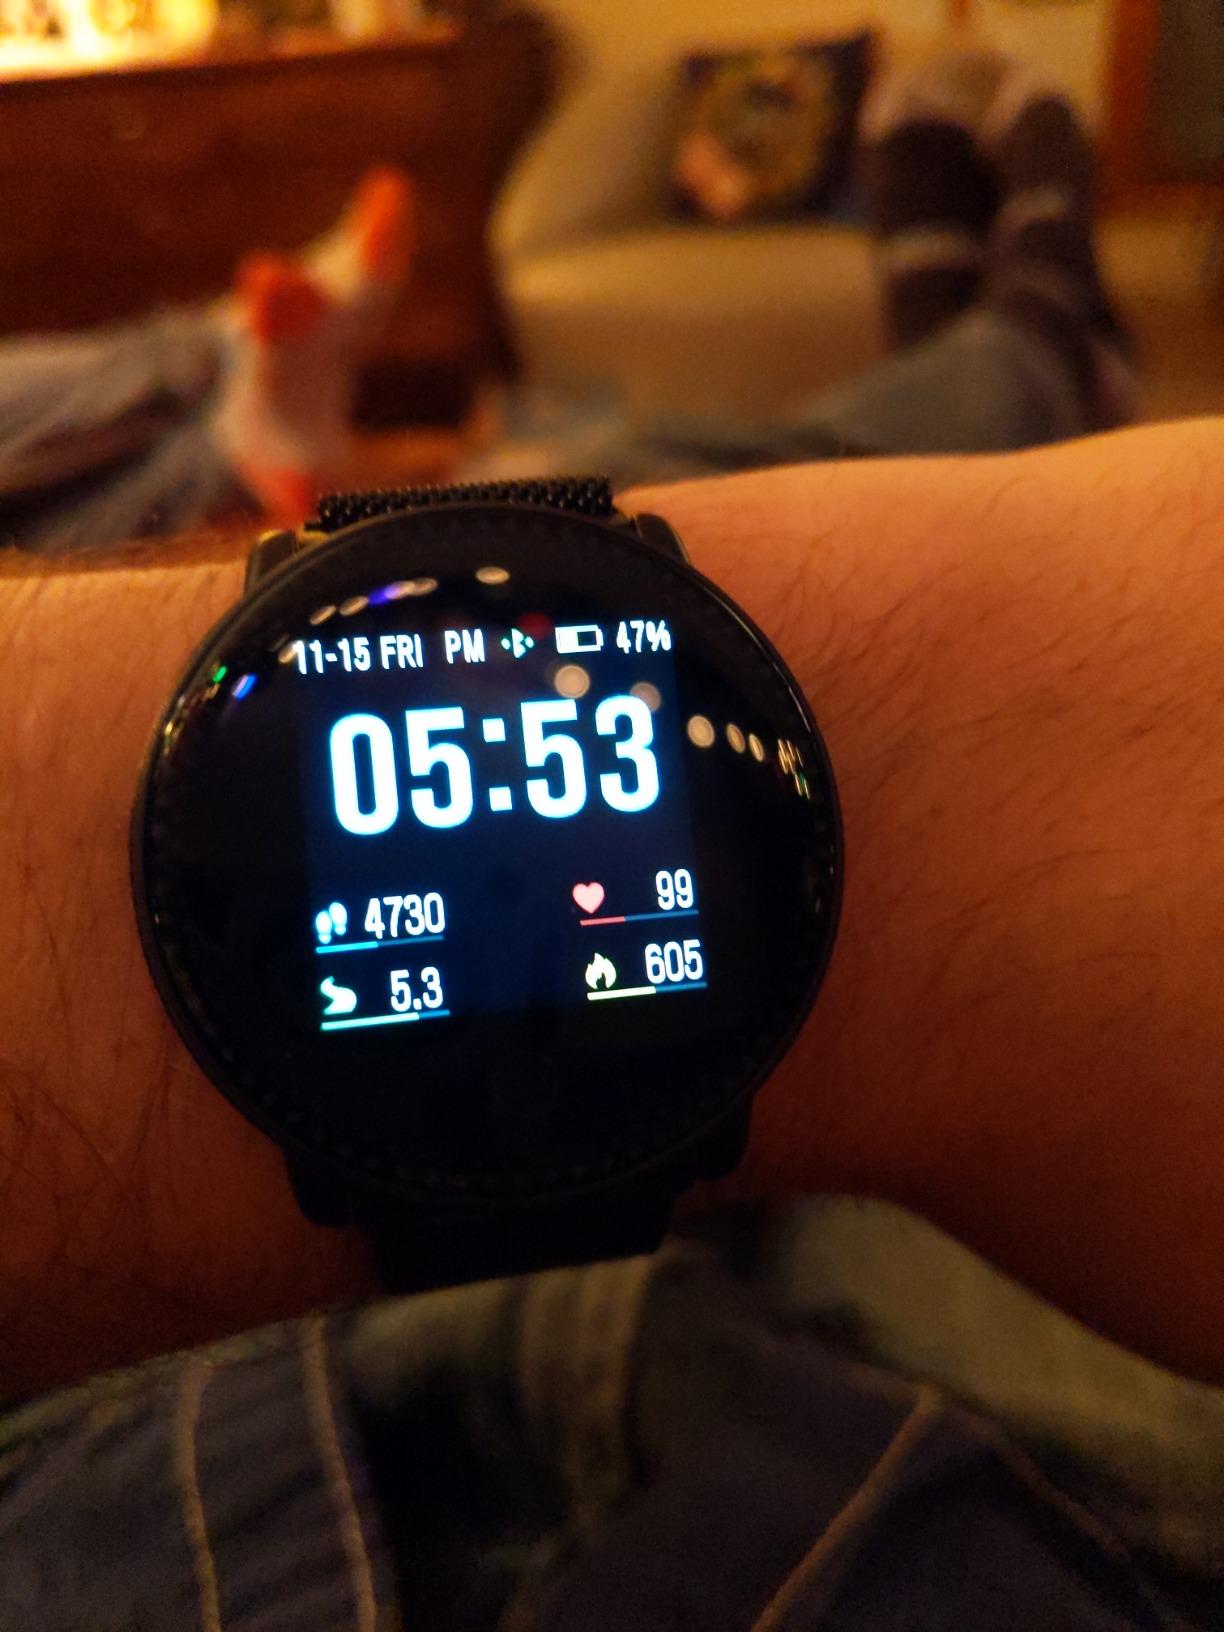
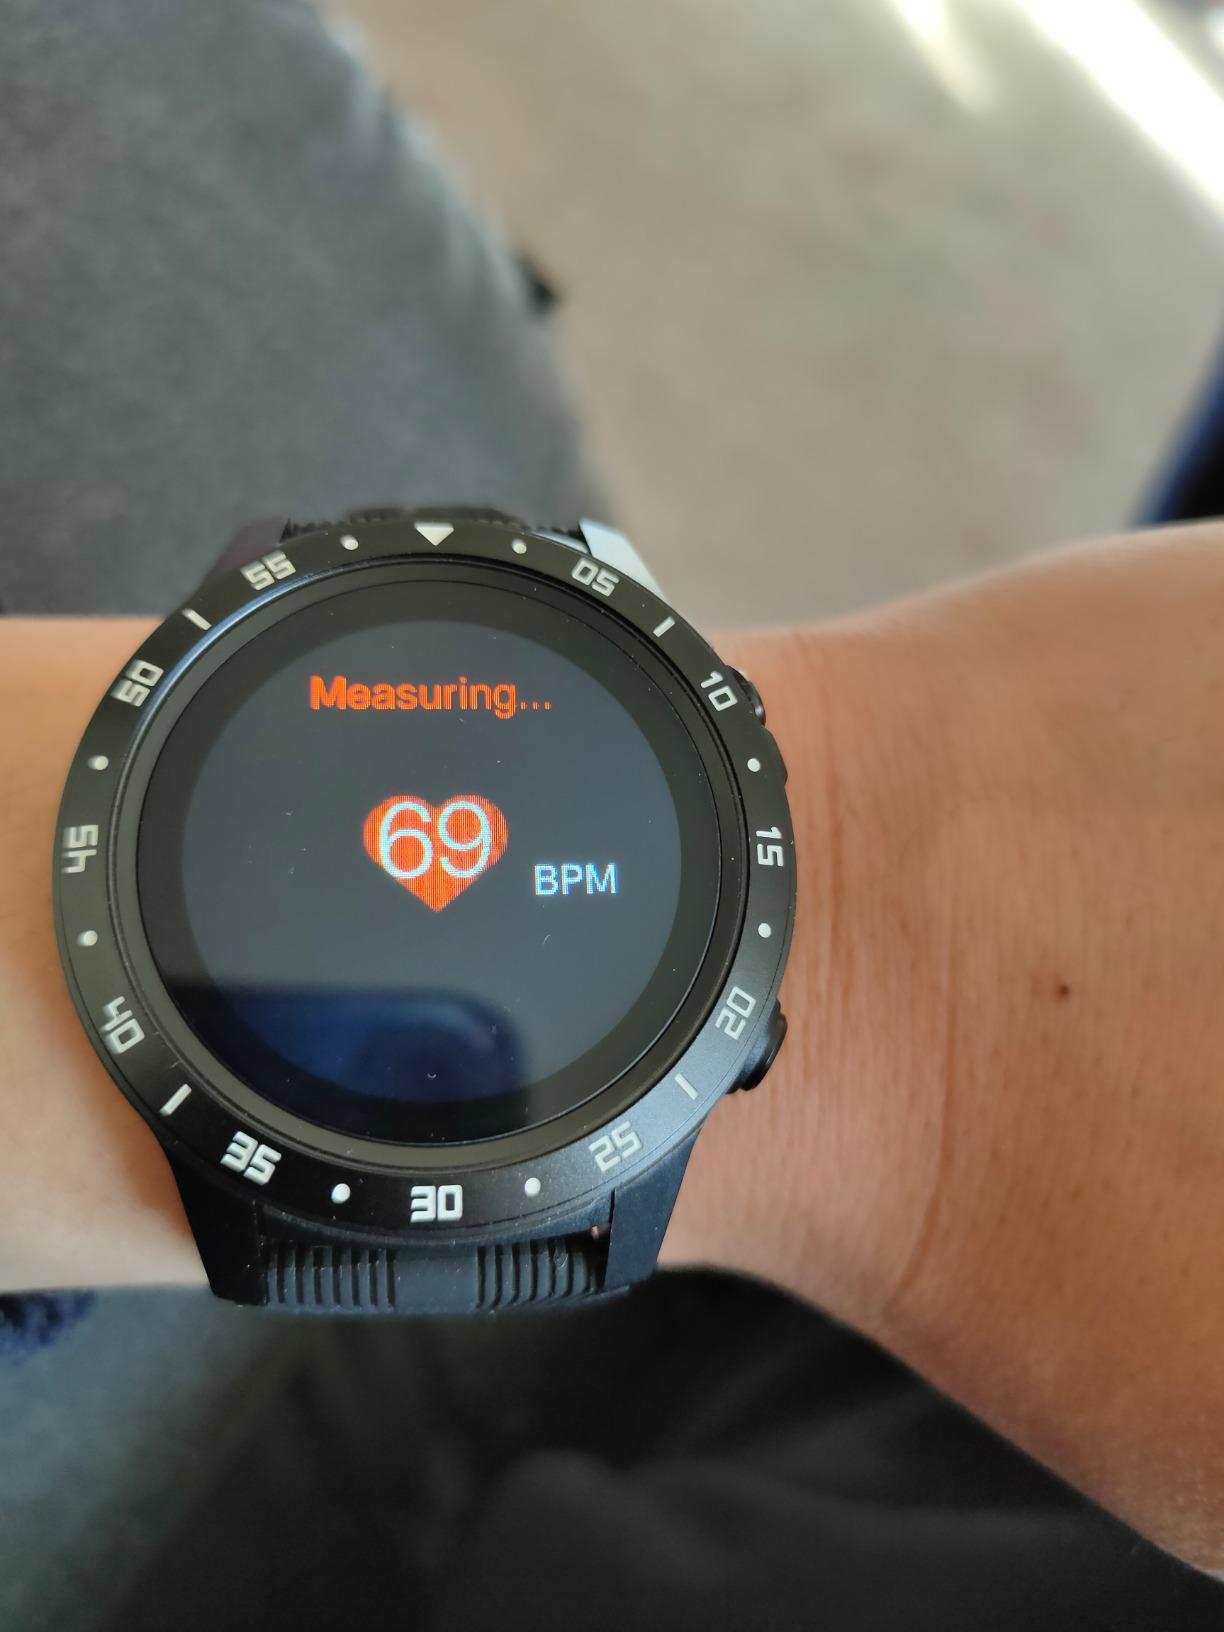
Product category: smartwatch
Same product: no